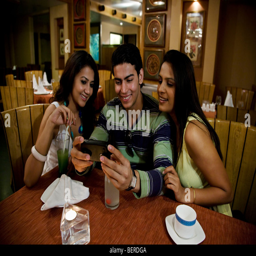
friends looking at a mobile